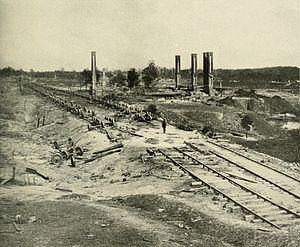
Premier conflit total de l'ère moderne, la guerre de Sécession met en exergue le rôle déterminant que les chemins de fer joueront dans les conflits à venir, en particulier dans le domaine de la logistique et du transport de troupes. Mais si le réseau particulièrement bien développé du Nord et une gestion rigoureuse et sans compromis de ses moyens ferroviaires eurent un effet déterminant sur la victoire de l'Union, les faiblesses du réseau confédéré ante bellum - dues principalement au faible niveau de développement industriel des États sécessionnistes -, et une gestion anarchique et tâtonnante, marquée par l'improvisation voire la corruption, de l'arme ferroviaire par les autorités civiles et militaires de la Confédération contribuent pour une bonne part à la défaite du Sud, même si les deux camps comprennent d'emblée l'importance de cette nouvelle technique dans la guerre moderne.